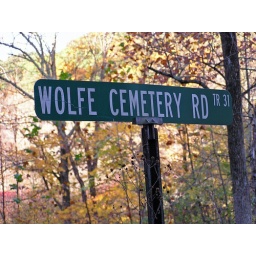
An actual street sign I found along a back road in Vinton County, Ohio. Happy Howl-oween! :-)